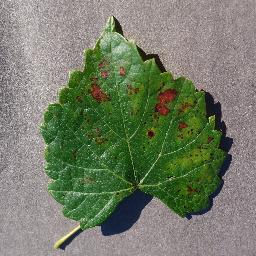
Label: Grape___Esca_(Black_Measles)